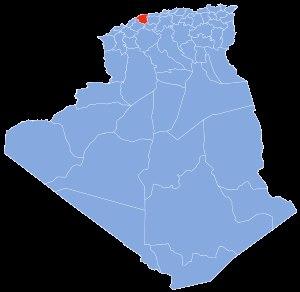
Pour les autres communes voir Liste des communes d'Algérie.